Presidency of Dilma Rousseff

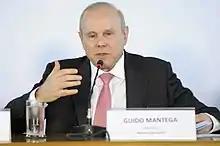
Guido Mantega, finance minister during Dilma's first term as well as Lula's second

In June 2011, the IBGE released the first GDP figures of the Dilma government. According to the institute, the Brazilian economy grew by 1.3% in the first quarter of 2011 compared to the fourth quarter of 2010, when GDP had expanded by 0.8% over the third quarter. Compared to the first quarter of 2010, GDP grew by 4.20%. On 26 December, several British newspapers reported that Brazil had overtaken the United Kingdom to become the world's sixth largest economy, the first time that Brazil's GDP had surpassed the UK's. The data comes from the Centre for Economics and Business Research.